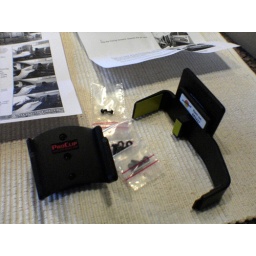
you buy a base unit that fits in your car and then the attachment for the ipod, which fits exactly.